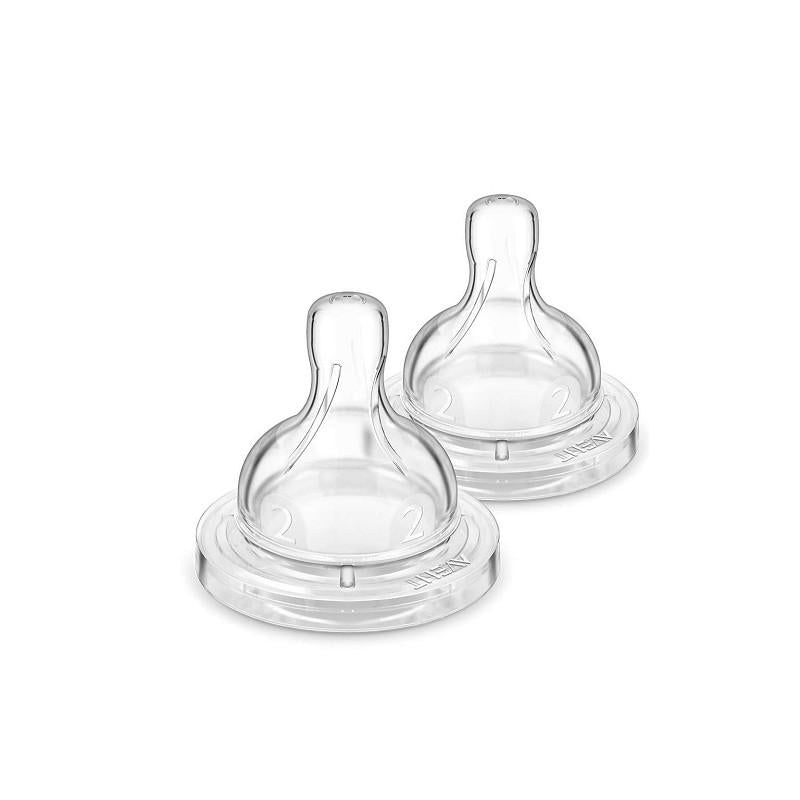
Avent Anticolic Teats Slow Flow 1m 2 Pcs
Brand: Jag Couture London - New York
Category: Baby & Toddler > Nursing & Feeding > Baby Bottle Nipples & Liners > Baby Bottle Nipples